Rhein-Sieg-Eisenbahn

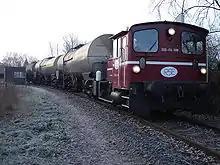
RSE loco at Oberbruch

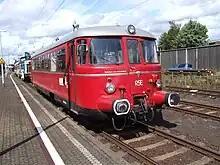
MAN VT 25 at Bonn-Beuel station

Today the RSE operates Germany-wide, not least as the railway infrastructure company for just under of railway lines in three different in federal states (as at: October 2008):